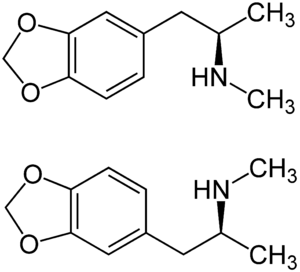
La MDMA est une amine sympathicomimétique, molécule psychostimulante de la classe des amphétamines.